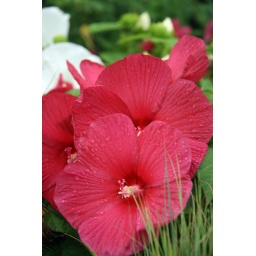
The biggest red flowers you'll ever see in Singapore.